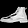
Label: Ankle boot